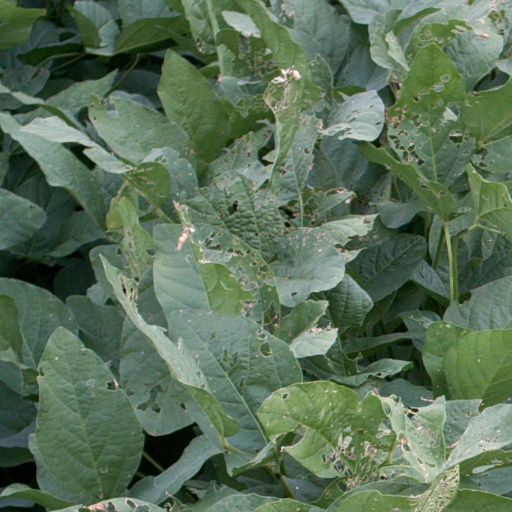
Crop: soybean